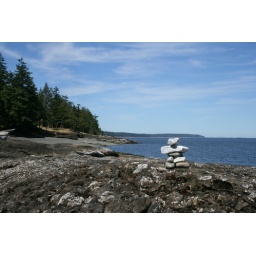
another little person sitting on the rocks, watching the sailboats go by